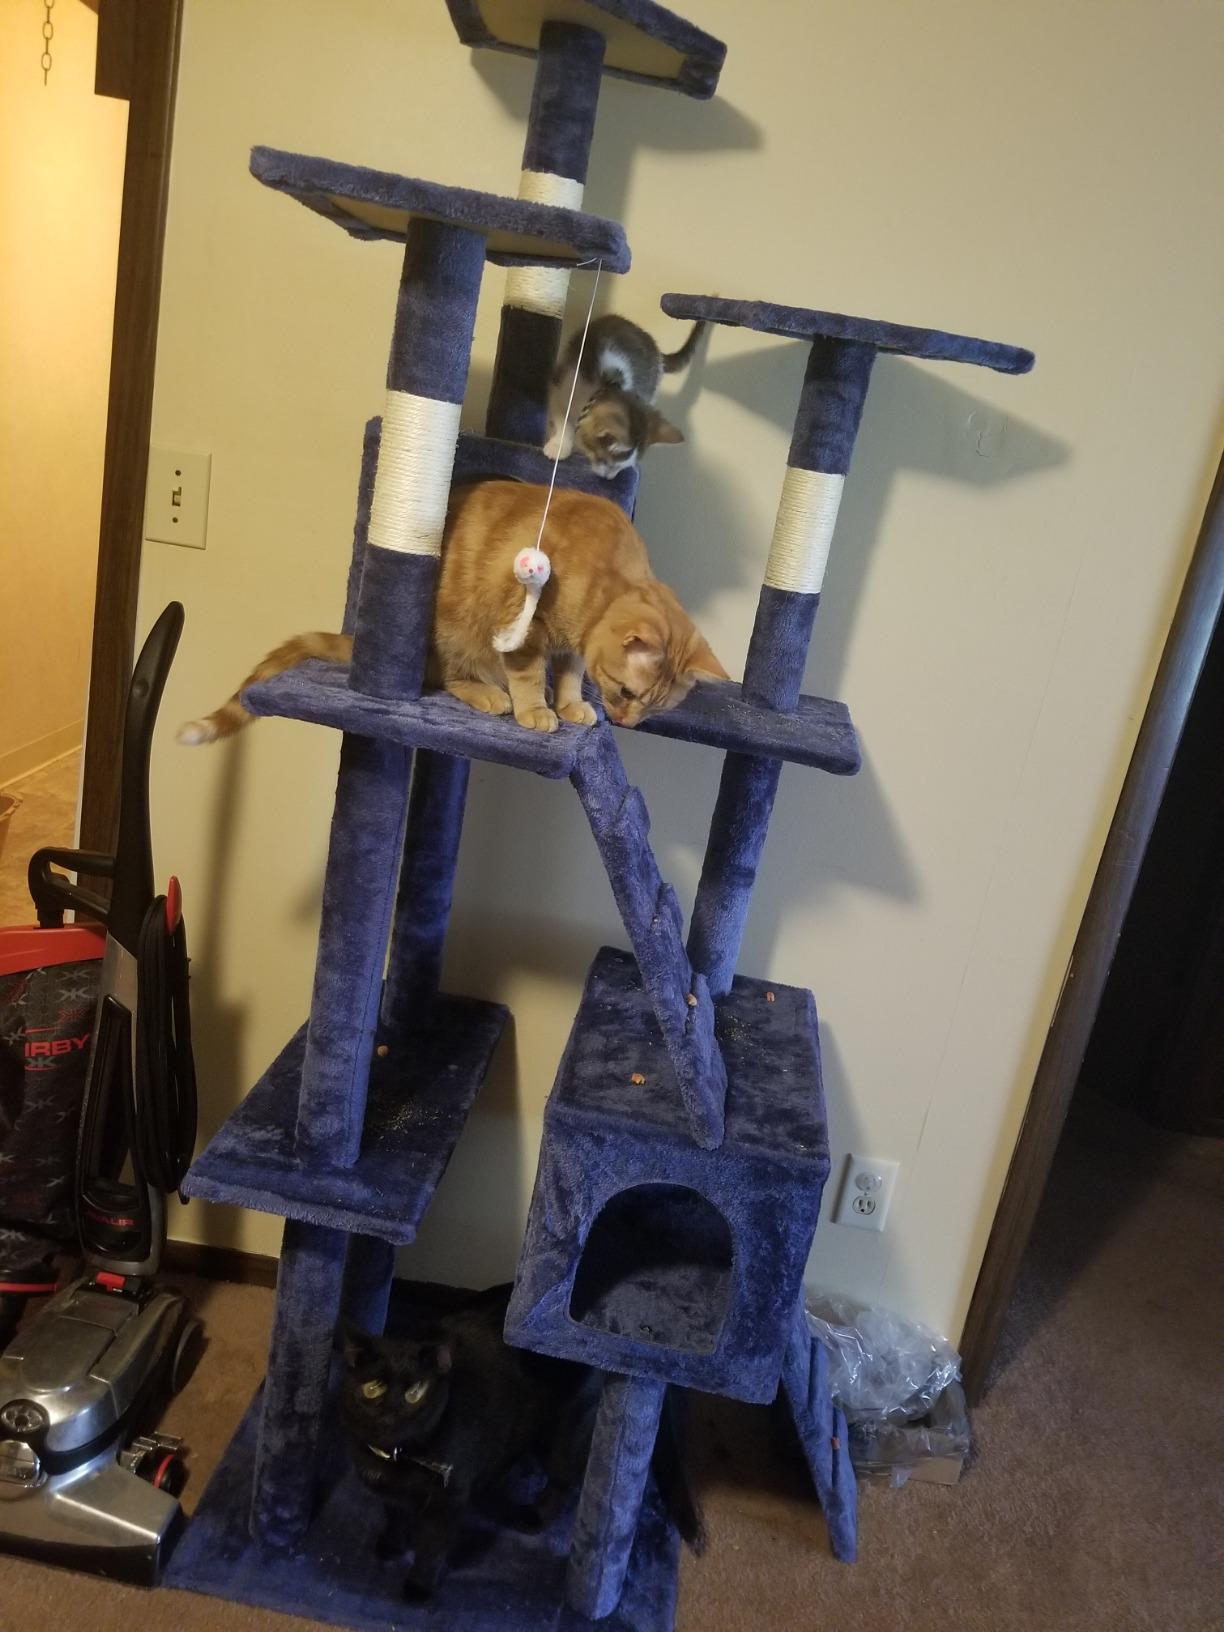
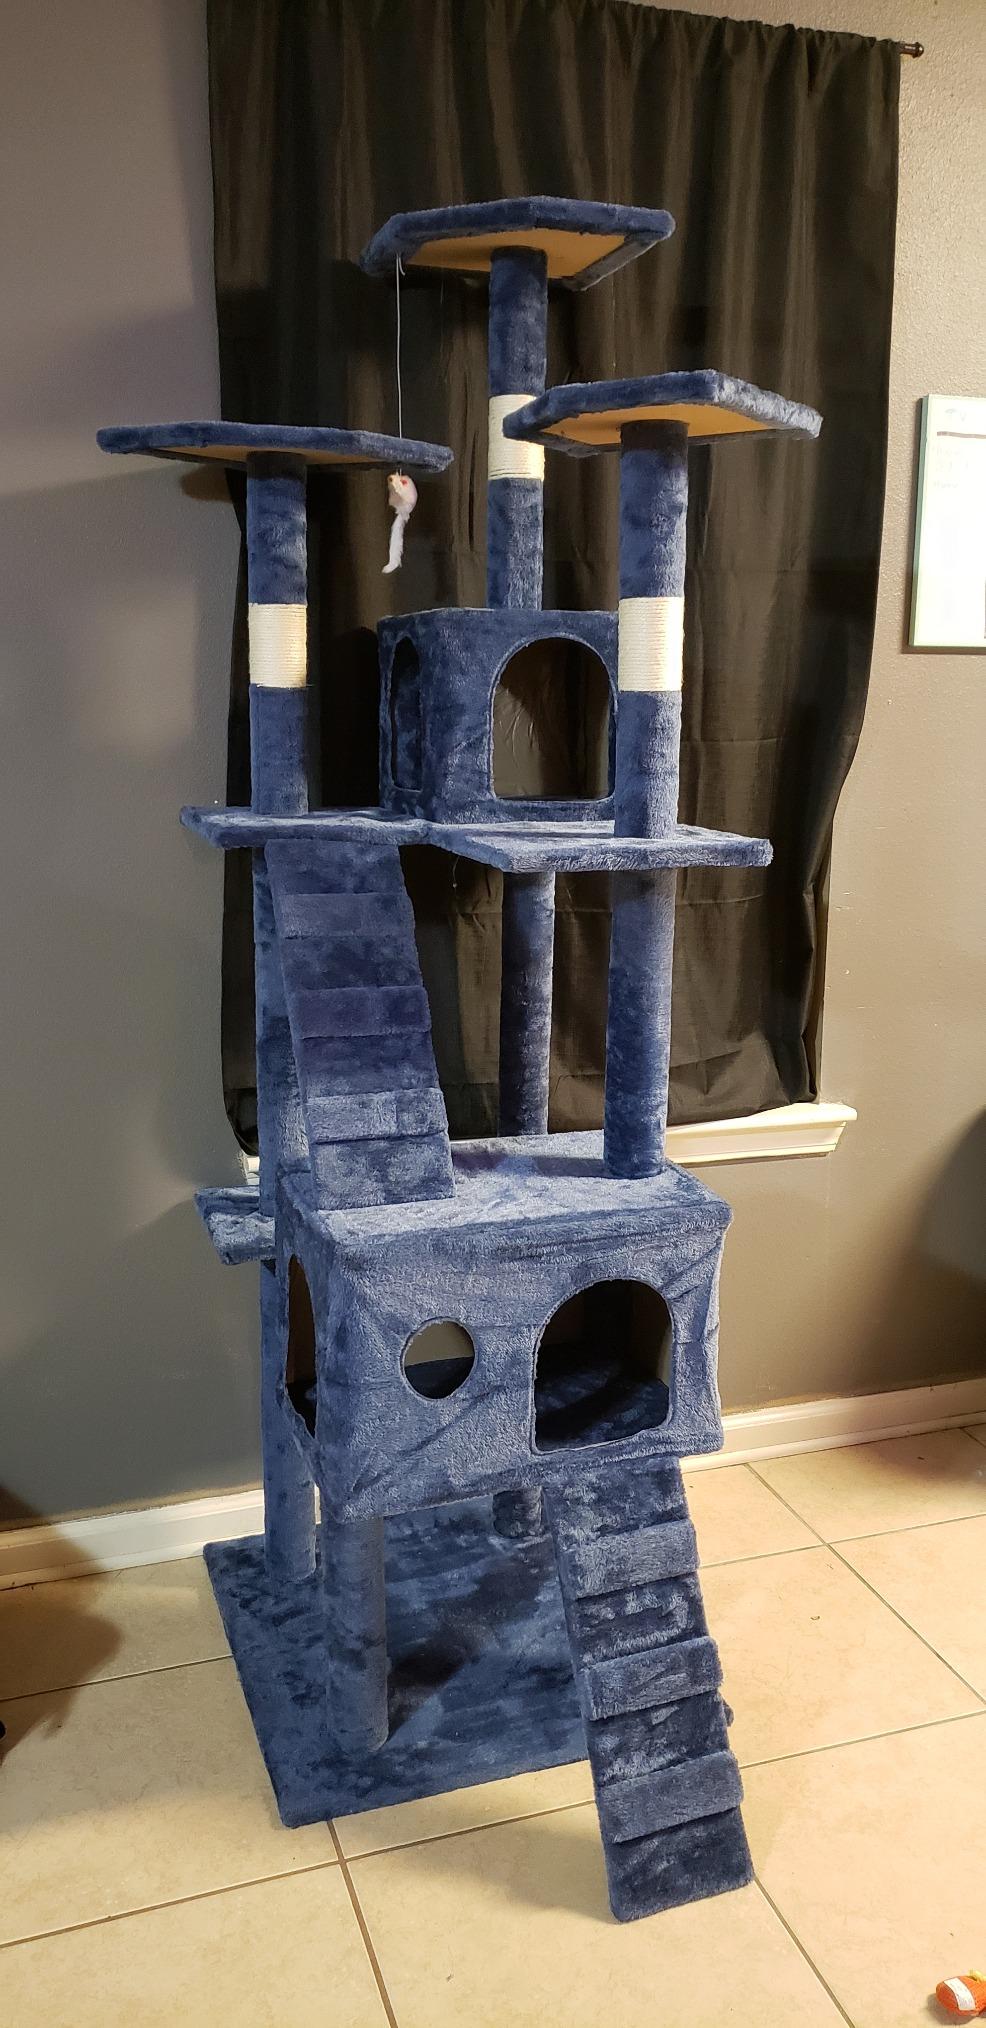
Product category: items_cat tree
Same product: yes